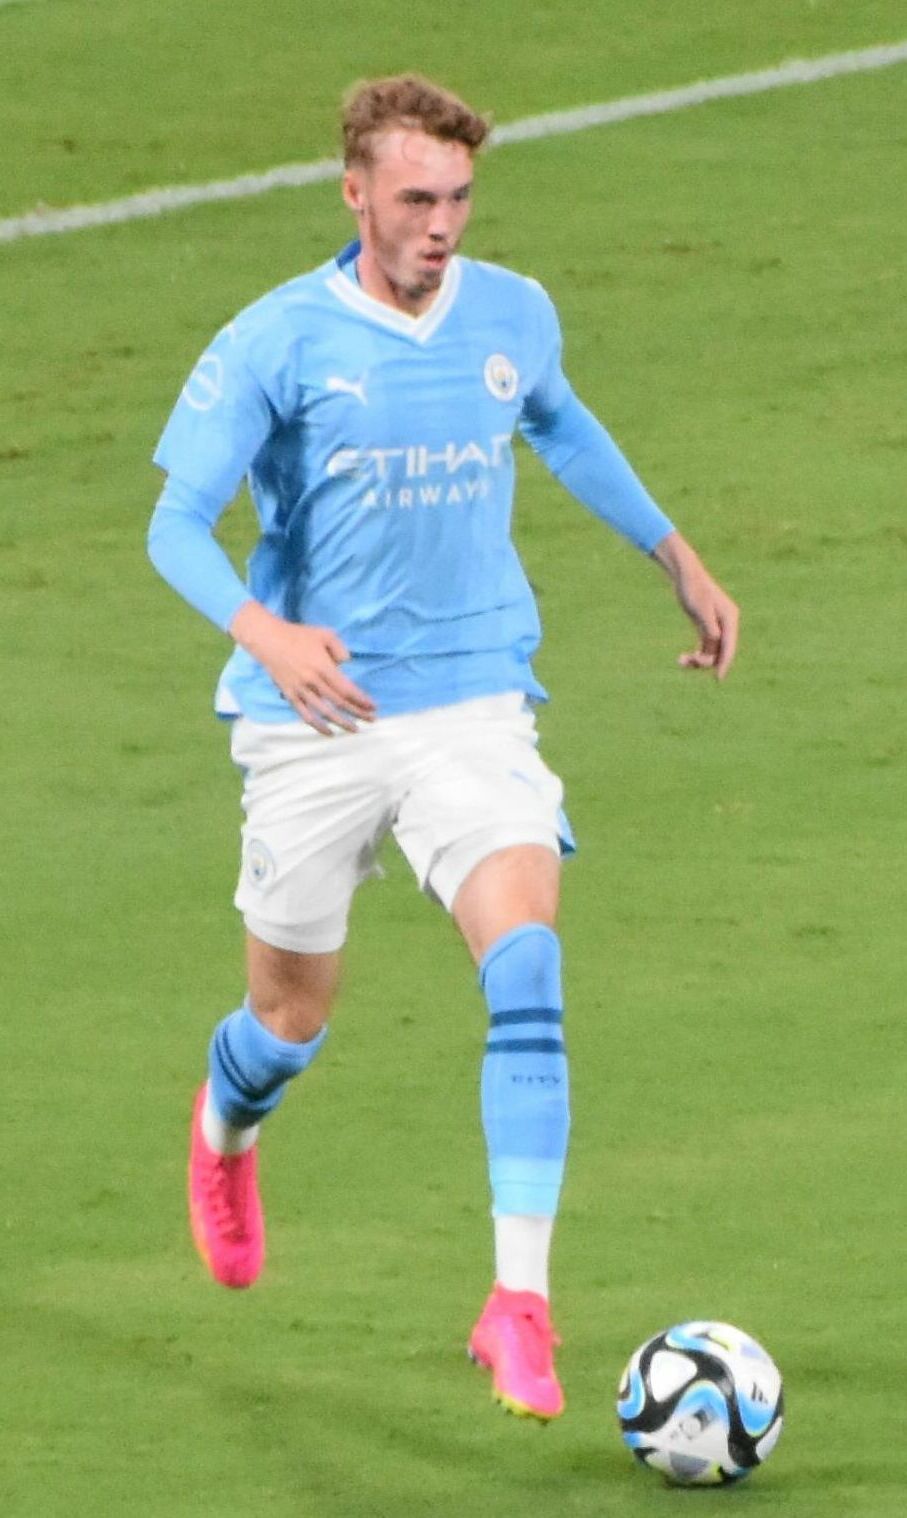
โคล พาล์มเมอร์

| name = โคล พาล์มเมอร์
| image = Yokohama F. Marinos - Manchester City (3-5) - 53075276869 (Cole Palmer).jpg
| caption = พาล์มเมอร์ขณะเล่นให้แก่สโมสรฟุตบอลแมนเชสเตอร์ซิตี|แมนเชสเตอร์ซิตีในปี ค.ศ. 2023
| fullname = โคล เจอร์เมน พาล์มเมอร์
| birth_place = Wythenshawe|วิเดนชอว์ แมนเชสเตอร์ อังกฤษ
| height = 1.90 เมตร
| position = กองกลางตัวรุก / กองกลาง#ปีก|ปีก
| currentclub = สโมสรฟุตบอลเชลซี|เชลซี
| clubnumber = 20
| youthyears1 = 2010–2020
| youthclubs1 = สโมสรฟุตบอลแมนเชสเตอร์ซิตี|แมนเชสเตอร์ซิตี
| years1 = 2020–2023
| clubs1 = สโมสรฟุตบอลแมนเชสเตอร์ซิตี|แมนเชสเตอร์ซิตี
| caps1 = 19
| goals1 = 2
| clubs2 = สโมสรฟุตบอลเชลซี|เชลซี
| caps2 = 39
| goals2 = 35
| years2 = 2023–
| nationalyears1 = 2016–2017
| nationalteam1 = อังกฤษ อายุไม่เกิน 15 ปี
| nationalcaps1 = 6
| nationalgoals1 = 1
| nationalyears2 = 2017
| nationalteam2 = ฟุตบอลทีมชาติอังกฤษรุ่นอายุไม่เกิน 16 ปี|อังกฤษ อายุไม่เกิน 16 ปี
| nationalcaps2 = 2
| nationalgoals2 = 0
| nationalyears3 = 2019
| nationalteam3 = ฟุตบอลทีมชาติอังกฤษรุ่นอายุไม่เกิน 17 ปี|อังกฤษ อายุไม่เกิน 17 ปี
| nationalcaps3 = 3
| nationalgoals3 = 1
| nationalyears4 = 2019
| nationalteam4 = ฟุตบอลทีมชาติอังกฤษรุ่นอายุไม่เกิน 18 ปี|อังกฤษ อายุไม่เกิน 18 ปี
| nationalcaps4 = 9
| nationalgoals4 = 2
| nationalyears5 = 2021–
| nationalteam5 = ฟุตบอลทีมชาติอังกฤษรุ่นอายุไม่เกิน 21 ปี|อังกฤษ อายุไม่เกิน 21 ปี
| nationalcaps5 = 15
| nationalgoals5 = 5
| nationalyears6 = 2023-
| nationalteam6 = ฟุตบอลทีมชาติอังกฤษ|อังกฤษ
| nationalcaps6 = 2
| nationalgoals6 = 1
โคล เจอร์เมน พาล์มเมอร์ (; เกิด 6 พฤษภาคม ค.ศ. 2002) เป็นนักฟุตบอลอาชีพชาวอังกฤษที่เล่นในตำแหน่งกองกลาง#กองกลางตัวรุก|กองกลางตัวรุกและกองกลาง#ปีก|ปีกให้แก่สโมสรฟุตบอลเชลซี|เชลซีในพรีเมียร์ลีกและฟุตบอลทีมชาติอังกฤษ|ทีมชาติอังกฤษ
== สโมสรอาชีพ ==
พาล์มเมอร์เกิดที่Wythenshawe|วิเดนชอว์และได้เข้าร่วมทีมเยาวชนรุ่นอยู่ไม่เกิน 8 ปีของสโมสรฟุตบอลแมนเชสเตอร์ซิตี|แมนเชสเตอร์ซิตี เขาได้ลงเล่นให้แก่ทีมเยาวชนหลายรุ่นอายุก่อนที่ได้รับการแต่งตั้งให้เป็นกัปตันทีมรุ่นอายุไม่เกิน 18 ปีในฤดูกาล 2019–20
วันที่ 30 กันยายน ค.ศ. 2020 พาล์มเมอร์ลงเล่นในแก่ทีมชุดใหญ่ครั้งแรกในอีเอฟแอลคัพรอบที่สี่ที่ทีมเอาบุกไปเอาชนะสโมสรฟุตบอลเบิร์นลีย์|เบิร์นลีย์ 3–0 ต่อมาในวันที่ 27 ตุลาคม เขาได้ลงเล่นในยูฟ่าแชมเปียนส์ลีก ฤดูกาล 2020–21 รอบแบ่งกลุ่ม|ยูฟ่าแชมเปียนส์ลีกรอบแบ่งกลุ่มครั้งแรกในฐานะตัวสำรองแทนที่เกฟิน เดอ เบรยเนอ ช่วยให้ทีมบุกเอาชนะออแล็งปิกเดอมาร์แซย์|มาร์แซย์ 3–0
วันที่ 21 สิงหาคม ค.ศ. 2021 พาล์มเมอร์ได้ลงเล่นในพรีเมียร์ลีกครั้งแรกในฐานะตัวสำรองแทนที่อิลไค กึนโดอัน ช่วยให้ทีมเปิดบ้านเอาชนะสโมสรฟุตบอลนอริชซิตี|นอริชซิตี
วันที่ 21 กันยายน ค.ศ. 2021 พาล์มเมอร์ทำประตูแรกให้แก่ทีมชุดใหญ่ ช่วยให้ทีมเปิดบ้านเอาชนะสโมสรฟุตบอลวิคัมบ์วอนเดอเรอส์|วิคัมบ์วอนเดอเรอส์ในอีเอฟแอลคัพ 6–1
== ทีมชาติ ==
พาล์มเมอร์เคยลงเล่นให้แก่ฟุตบอลทีมชาติอังกฤษรุ่นอายุไม่เกิน 17 ปี|ทีมชาติอังกฤษรุ่นอายุไม่เกิน 17 ปีในการแข่งขันฟุตบอลชิงแชมป์แห่งชาติยุโรป รุ่นอายุไม่เกิน 17 ปี 2019
วันที่ 27 สิงหาคม ค.ศ. 2021 พาล์มเมอร์ถูกเรียกติดฟุตบอลทีมชาติอังกฤษรุ่นอายุไม่เกิน 21 ปี|ทีมชาติอังกฤษรุ่นอายุไม่เกิน 21 ปีเป็นครั้งแรก เขาทำประตูแรกให้แก่ทีมชาติชุดนี้ด้วยการเลี้ยงเดี่ยว ช่วยให้ทีมเอาชนะคอซอวอ 2-0 ในฟุตบอลชิงแชมป์แห่งชาติยุโรป รุ่นอายุไม่เกิน 21 ปี 2023 รอบคัดเลือก
== รูปแบบการเล่น ==
พาล์มเมอร์เป็นผู้เล่นแนวรุกที่เล่นได้หลากหลายตำแหน่ง สโมสรได้บรรยายถึงตัวเขาว่า "สามารถเล่นได้ทั้งกองกลางตัวรุกและกองหน้าตัวเป้า"
== อ้างอิง ==
หมวดหมู่:นักฟุตบอลชาวอังกฤษ
หมวดหมู่:กองหน้าฟุตบอล
หมวดหมู่:ผู้เล่นสโมสรฟุตบอลแมนเชสเตอร์ซิตี
หมวดหมู่:ผู้เล่นสโมสรฟุตบอลเชลซี
หมวดหมู่:ผู้เล่นในพรีเมียร์ลีก
หมวดหมู่:นักฟุตบอลจากแมนเชสเตอร์
หมวดหมู่:ผู้เล่นในชุดชนะเลิศยูฟ่าแชมเปียนส์ลีก
หมวดหมู่:ผู้เล่นในฟุตบอลชิงแชมป์แห่งชาติยุโรป 2024